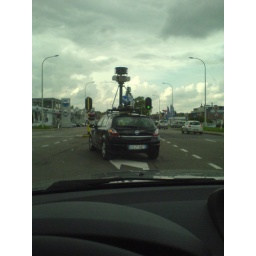
Google Street View car in Leuven (met Italiaanse nummerplaat), gespot op 29 april 2009. Foto van Tom Pennings.